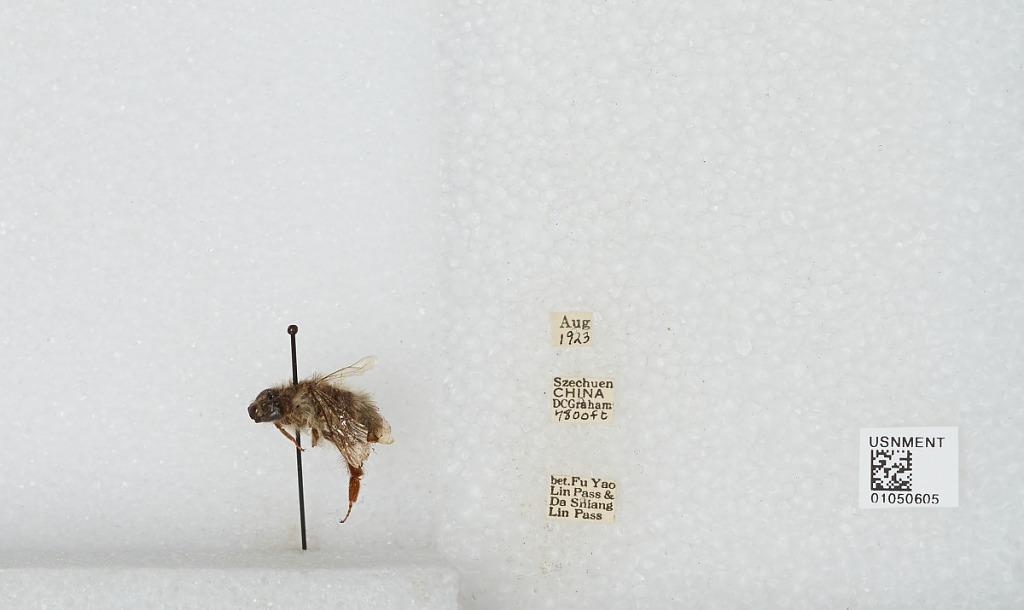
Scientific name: Bombus sp.
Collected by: D. Graham
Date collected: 1923-8-
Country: China
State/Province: Sichuan
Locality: Between Fu Yao Lin Pass & Da Shiang Lin Pass